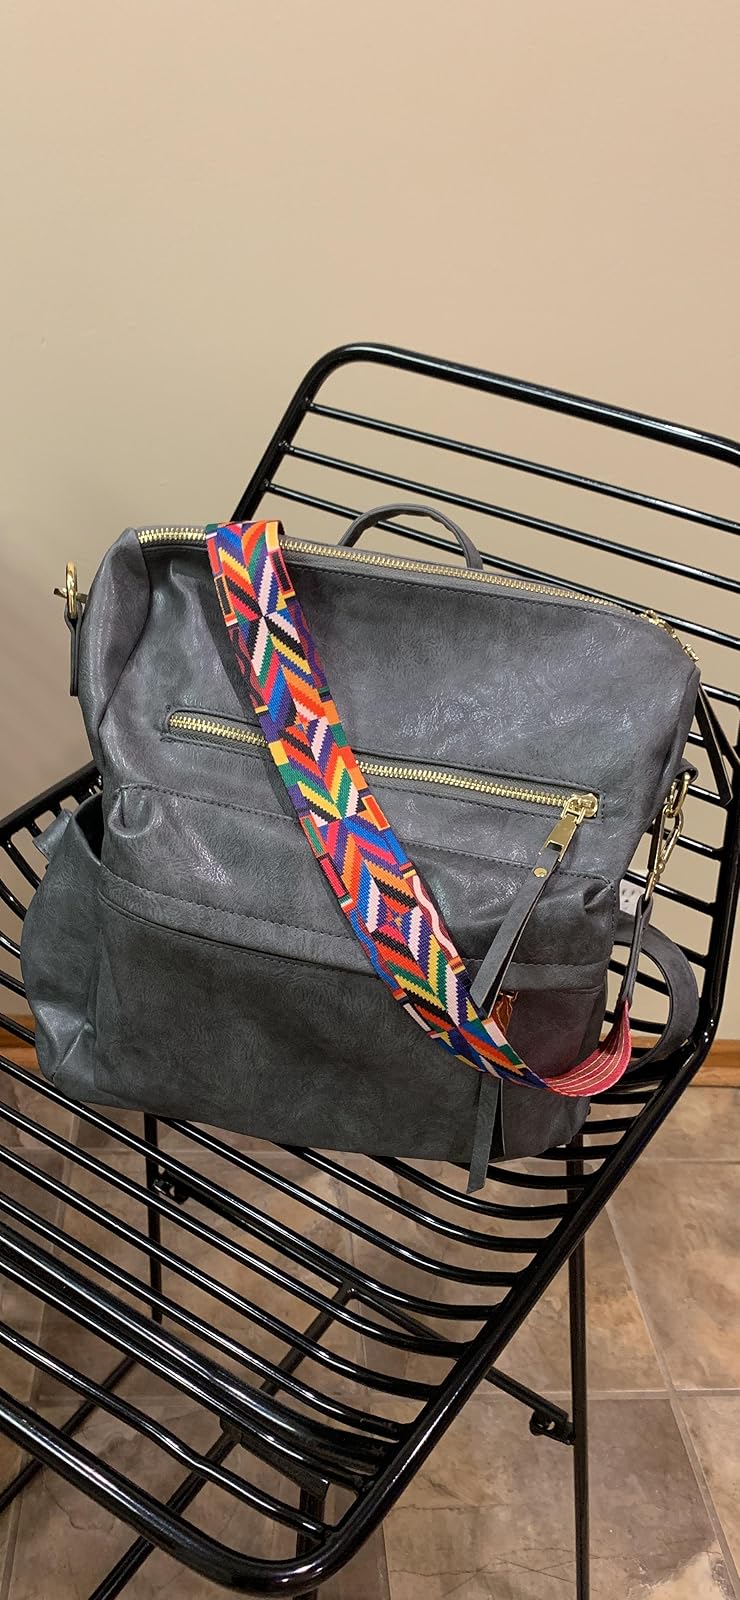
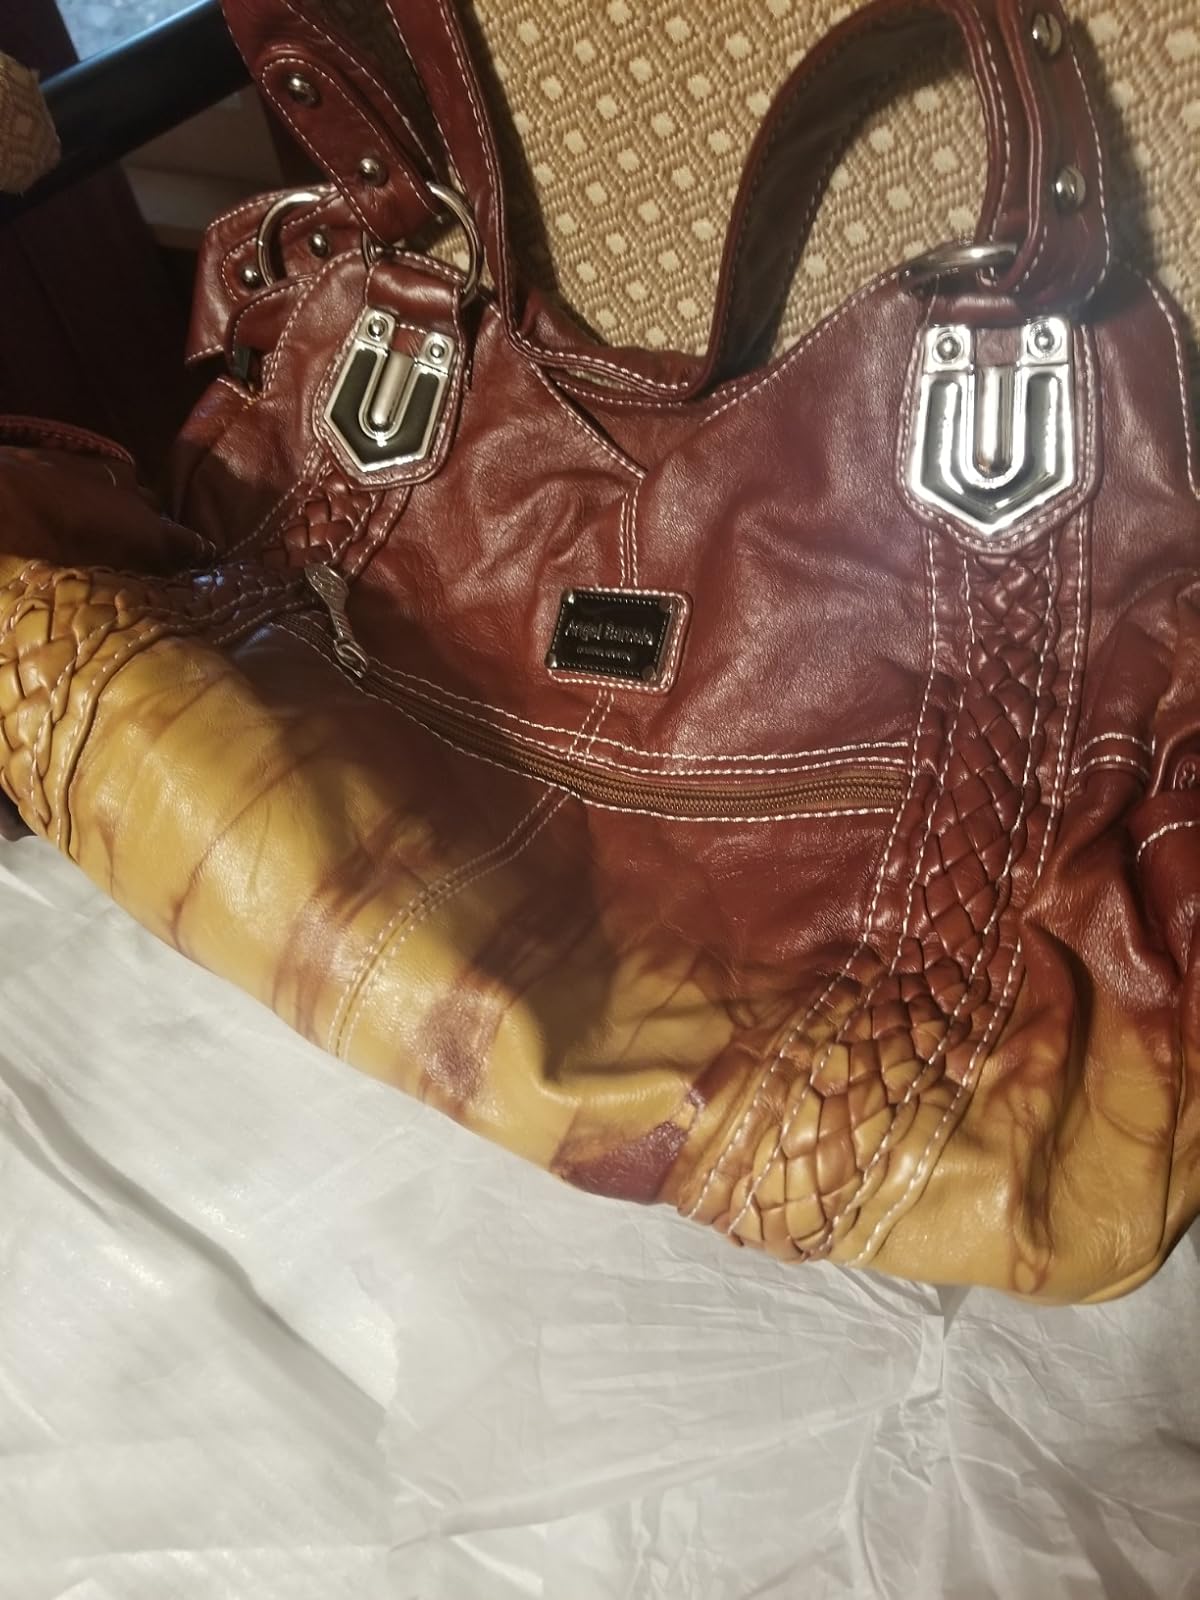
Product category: accessories_handbag
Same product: no